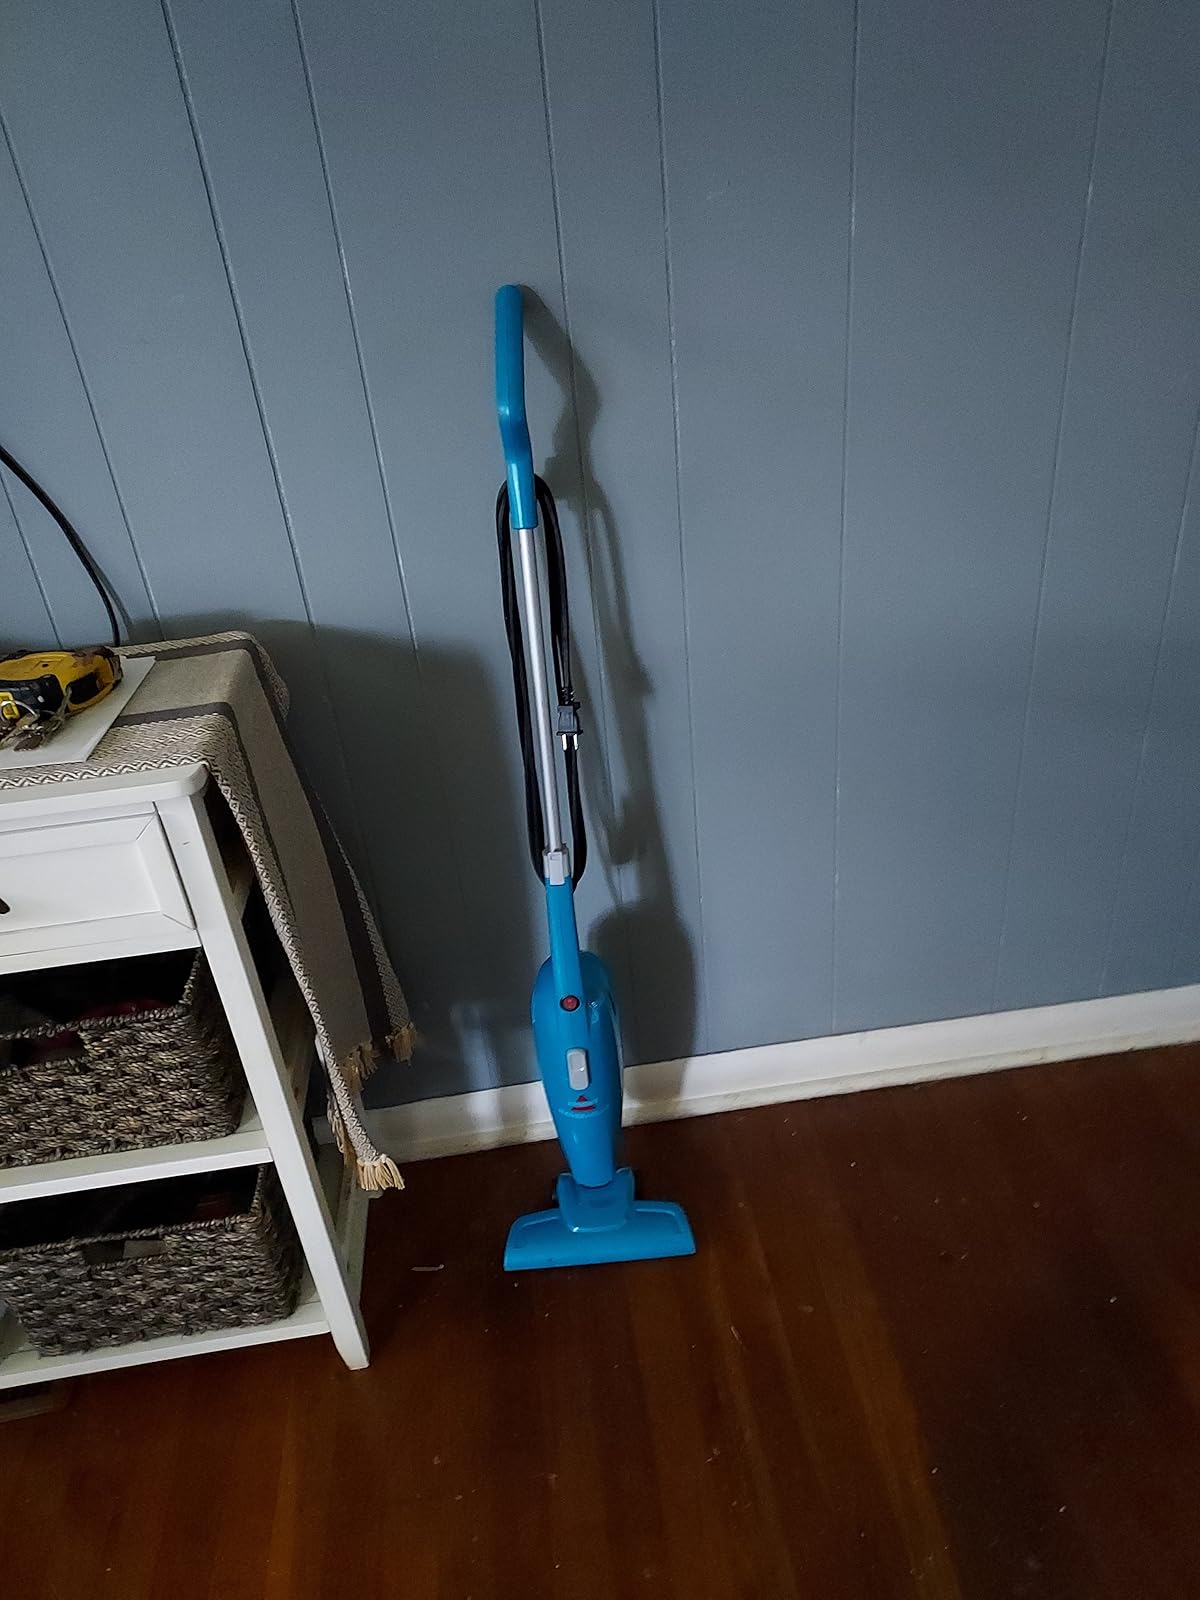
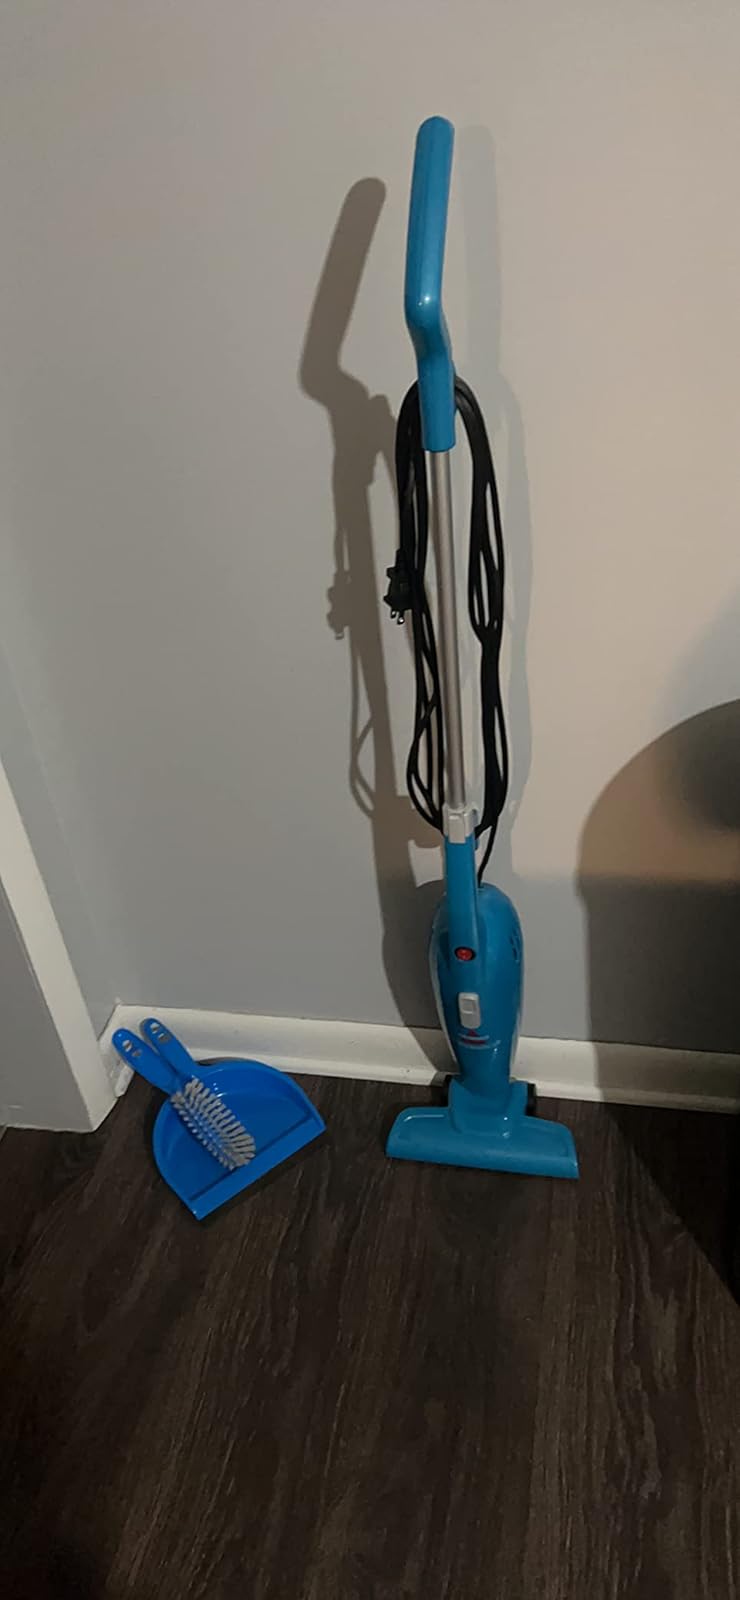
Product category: items_vacuum
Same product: yes